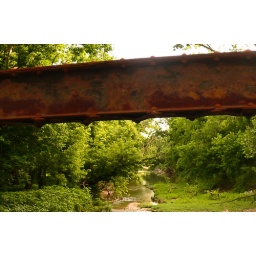
bridge over little indian river south view